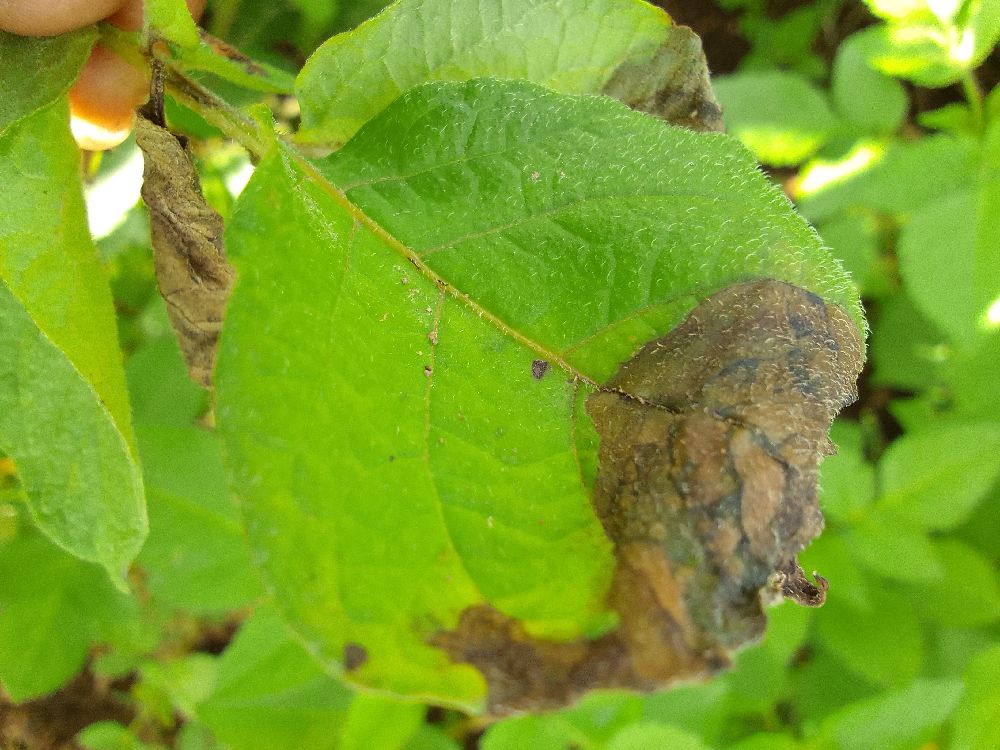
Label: Late blight